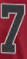
Number: 7